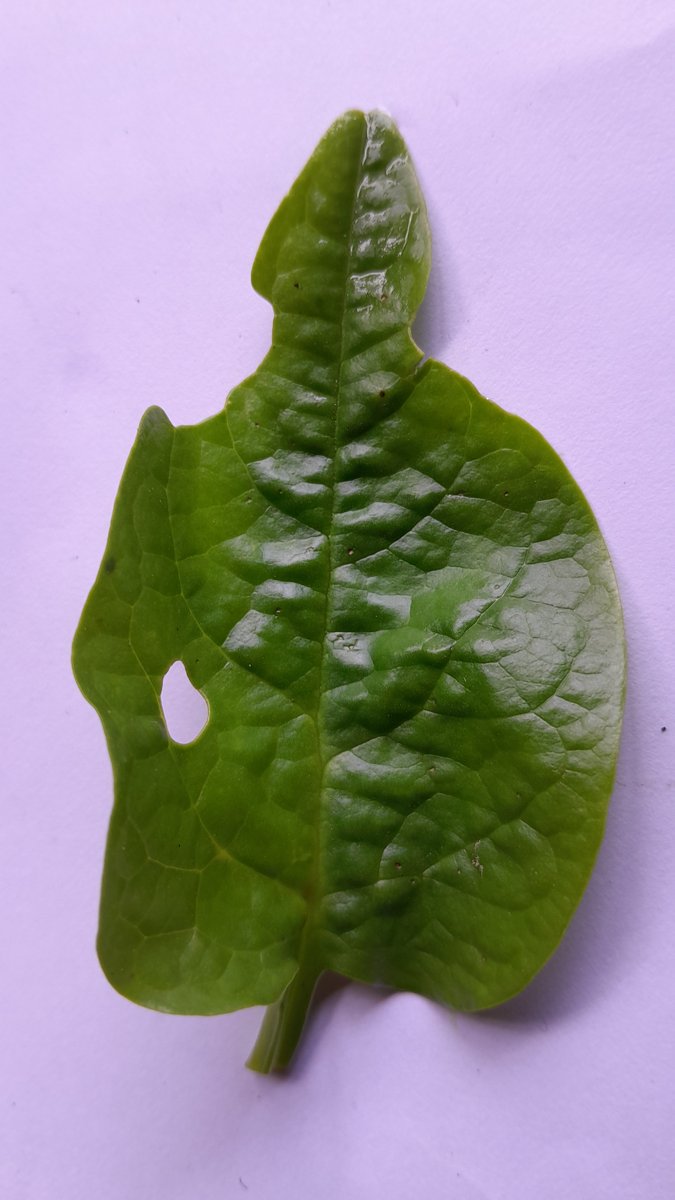
Label: Pest-Damage